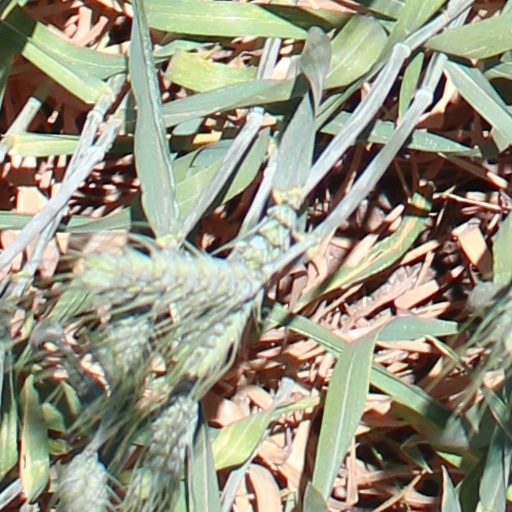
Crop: wheat